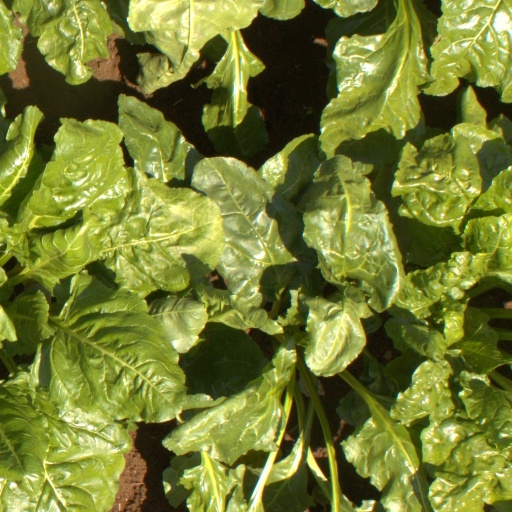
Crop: sugar beet